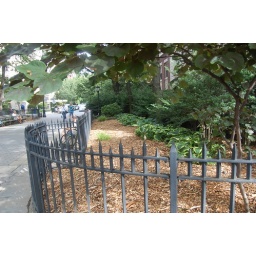
View someone standing near the water fountain and looking in would have.